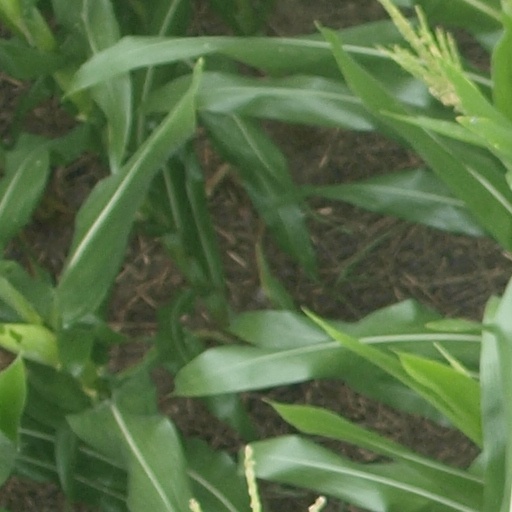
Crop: maize; corn